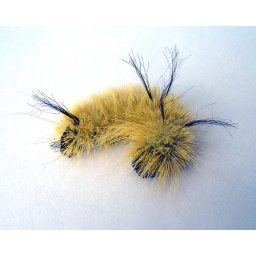
I found this bizarre, hairy caterpillar lurking in the grass outside my house in Highland, Michigan.